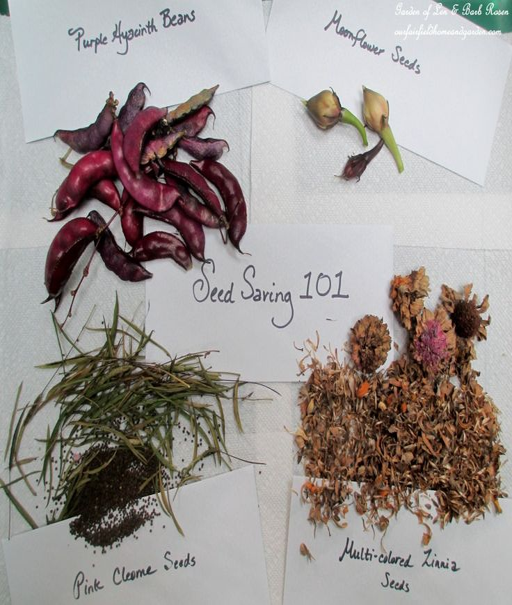
get an early start on next year 's flower garden ~ save seeds !